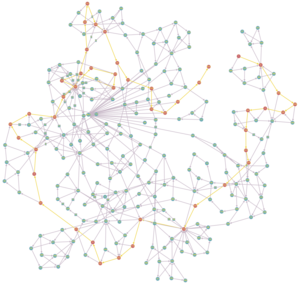
Graphe du livre-jeu de Steve Jackson (GB) Le Manoir de l'Enfer, Folio junior (1985), avec un exemple de chemin menant à la solution.
Les livres-jeux, souvent appelés livres dont vous êtes le héros en France et au Québec, sont un genre de romans ayant pour caractéristique d'être interactifs, le déroulement de l'histoire dépendant des choix du lecteur.
Le Manoir de l'Enfer est un livre-jeu de la série Défis fantastiques écrit par Steve Jackson, illustré par Tim Sell et publié en 1984.